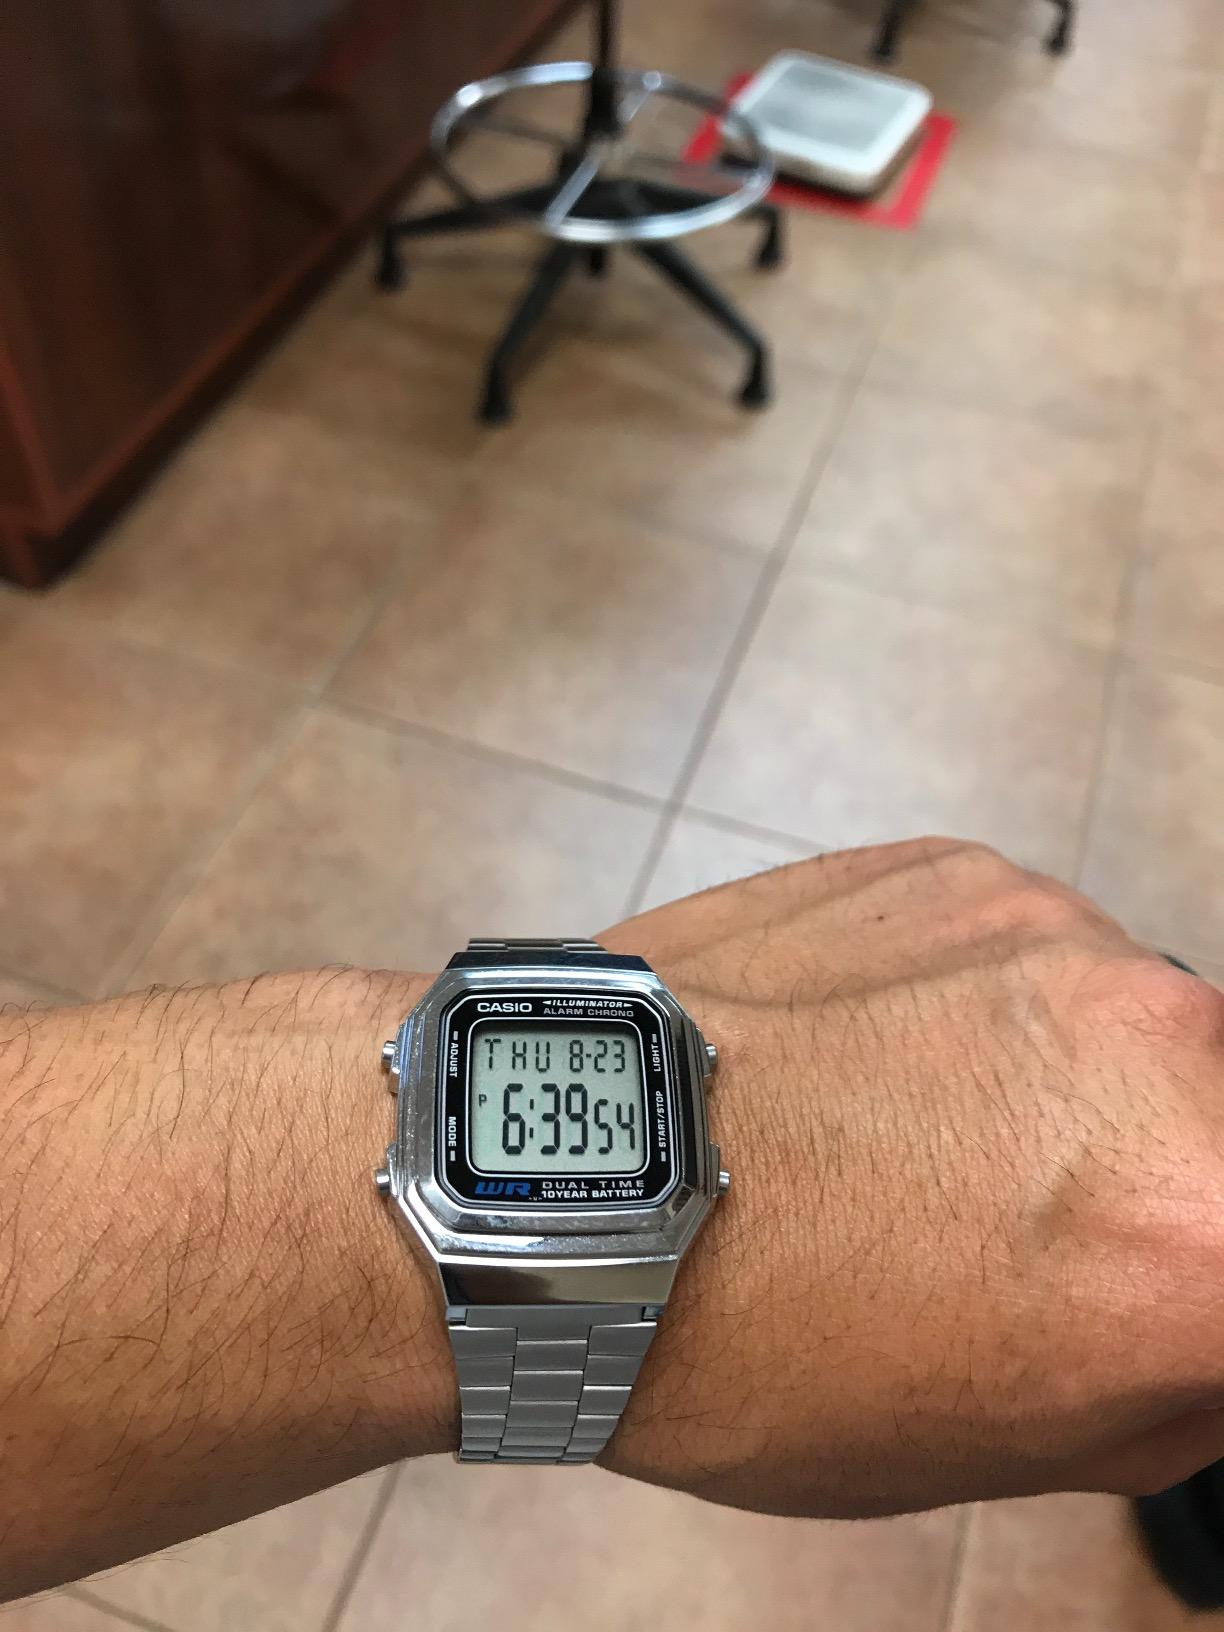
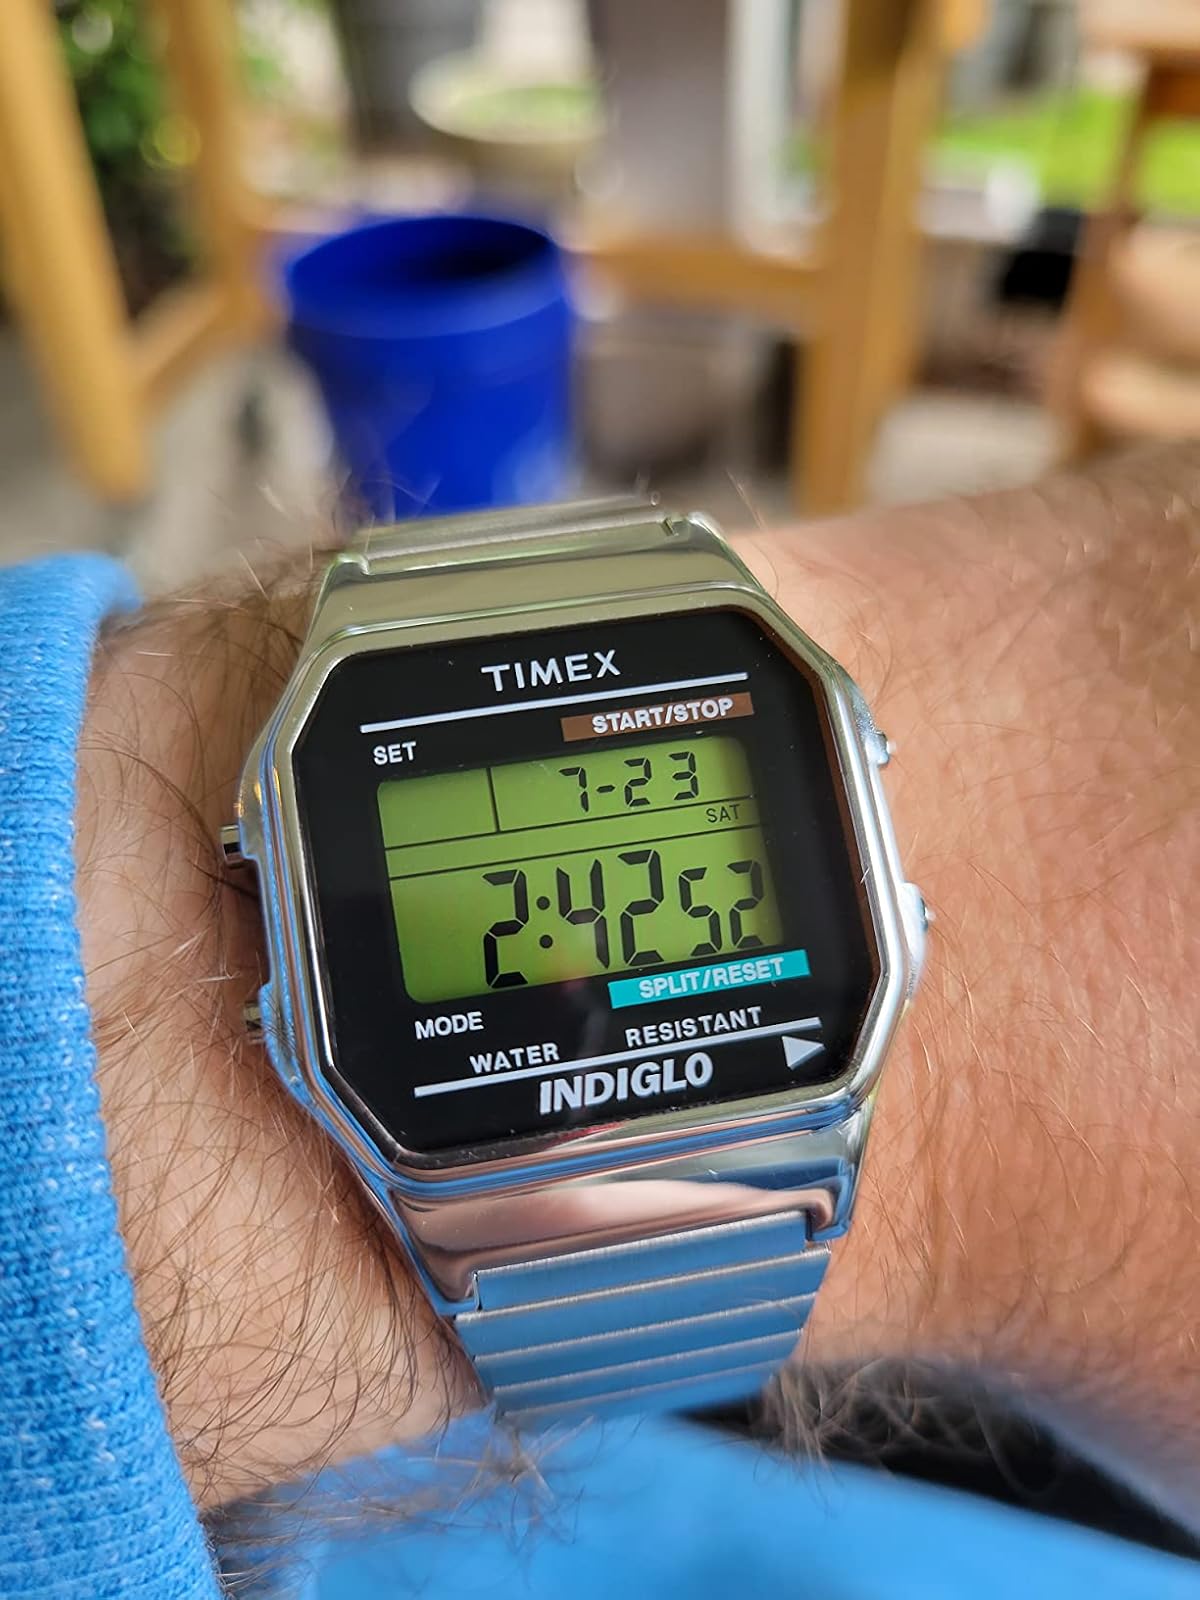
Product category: accessories_watch
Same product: no